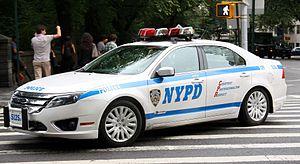
Aux États-Unis, la police municipale est le service de police des municipalités. Dans les localités qui n'ont pas le statut de municipalité, la police est assurée par le comté.
Le New York City Police Department ou NYPD est le service de police de la ville de New York, aux États-Unis. Fondé en 1845, le NYPD est l'un des premiers services de police du pays, ainsi que le plus important service de police municipale en termes d'effectif. Il est chargé du respect de la loi et de la lutte contre la criminalité sur l'ensemble des cinq arrondissements de la ville de New York. Lors de sa création, au XIXᵉ siècle, le NYPD prit pour modèle le Metropolitan Police Service de Londres. Depuis, 1973, son quartier général se situe au 1 Police Plaza dans le quartier de Lower Manhattan.
New York, officiellement nommée City of New York, connue également sous les noms et abréviations de New York City ou NYC, et dont le surnom le plus connu est The Big Apple, est la plus grande ville des États-Unis en nombre d'habitants et l'une des plus importantes du continent américain. Elle se situe dans le Nord-Est du pays, sur la côte atlantique, à l'extrémité sud-est de l'État de New York. La ville de New York se compose de cinq arrondissements appelés boroughs : Manhattan, Brooklyn, Queens, le Bronx et Staten Island. Ses habitants s'appellent les New-Yorkais.